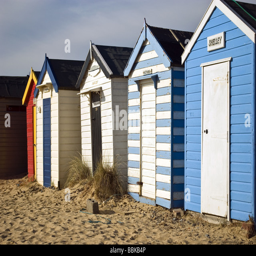
a row of beach huts